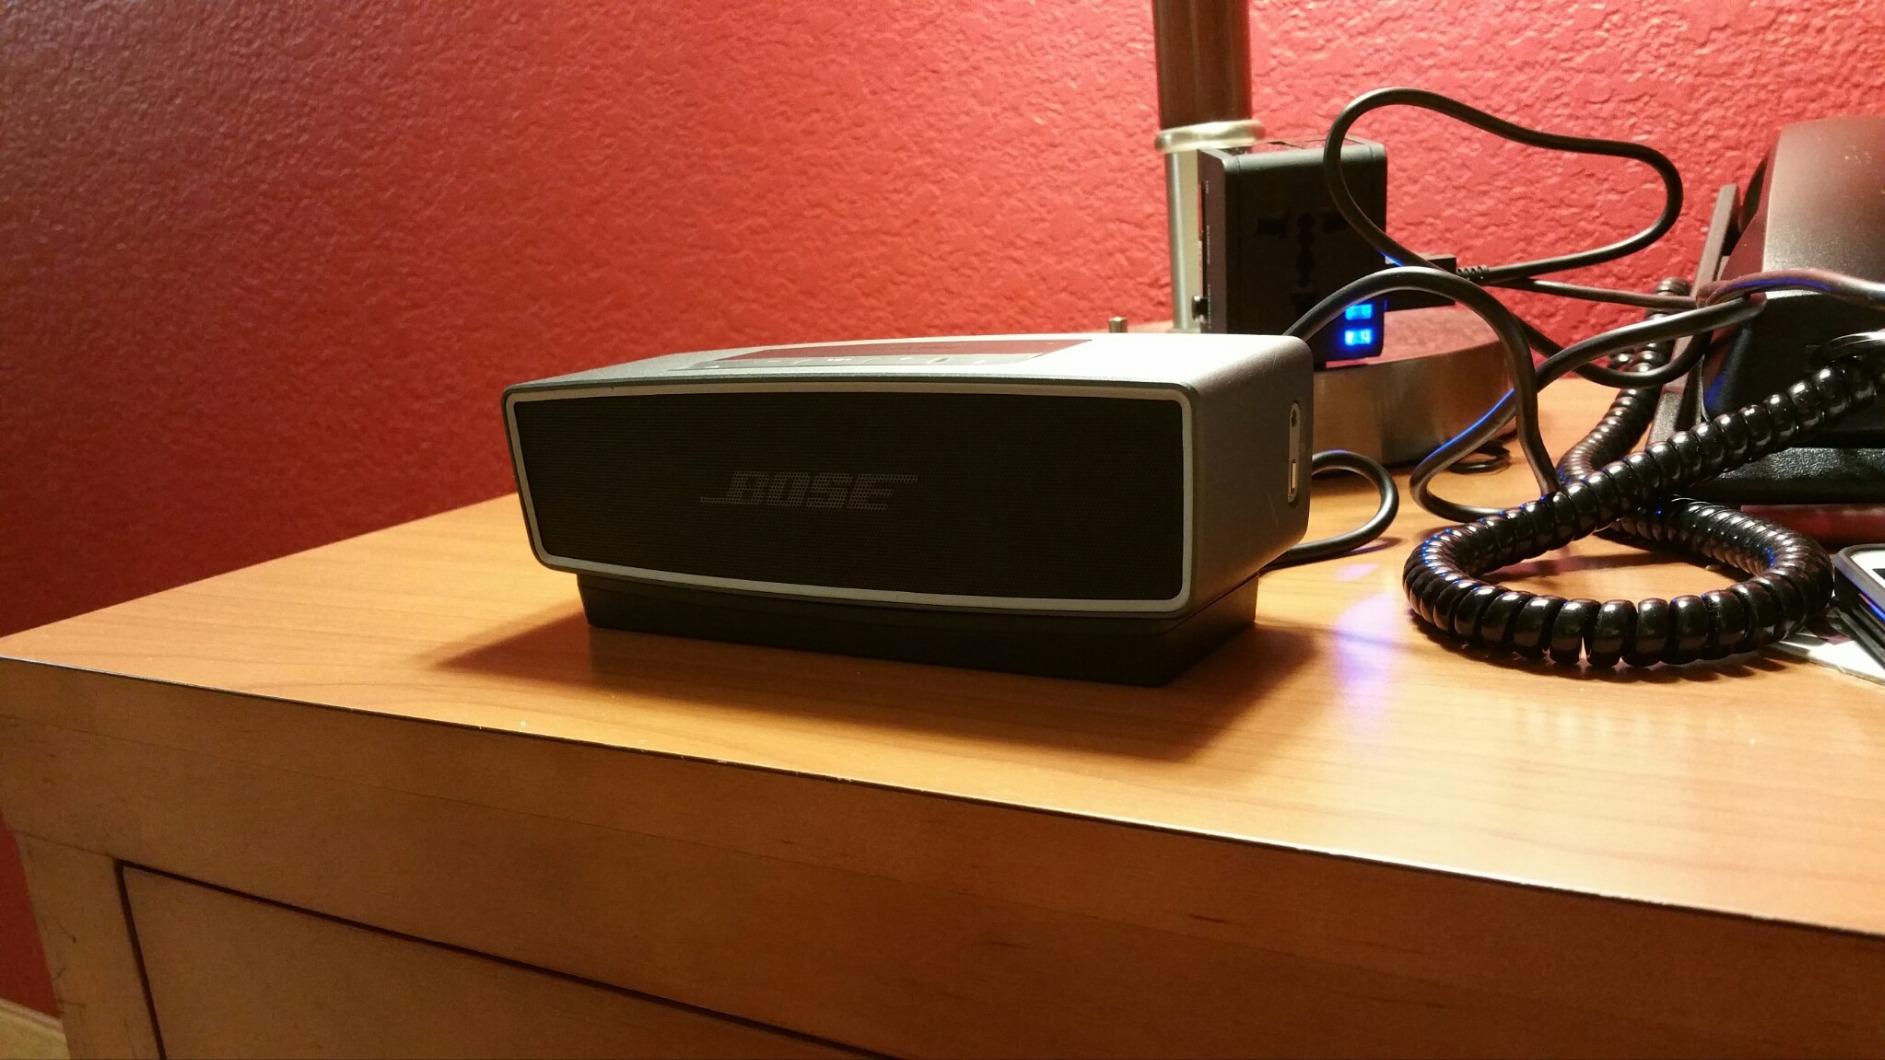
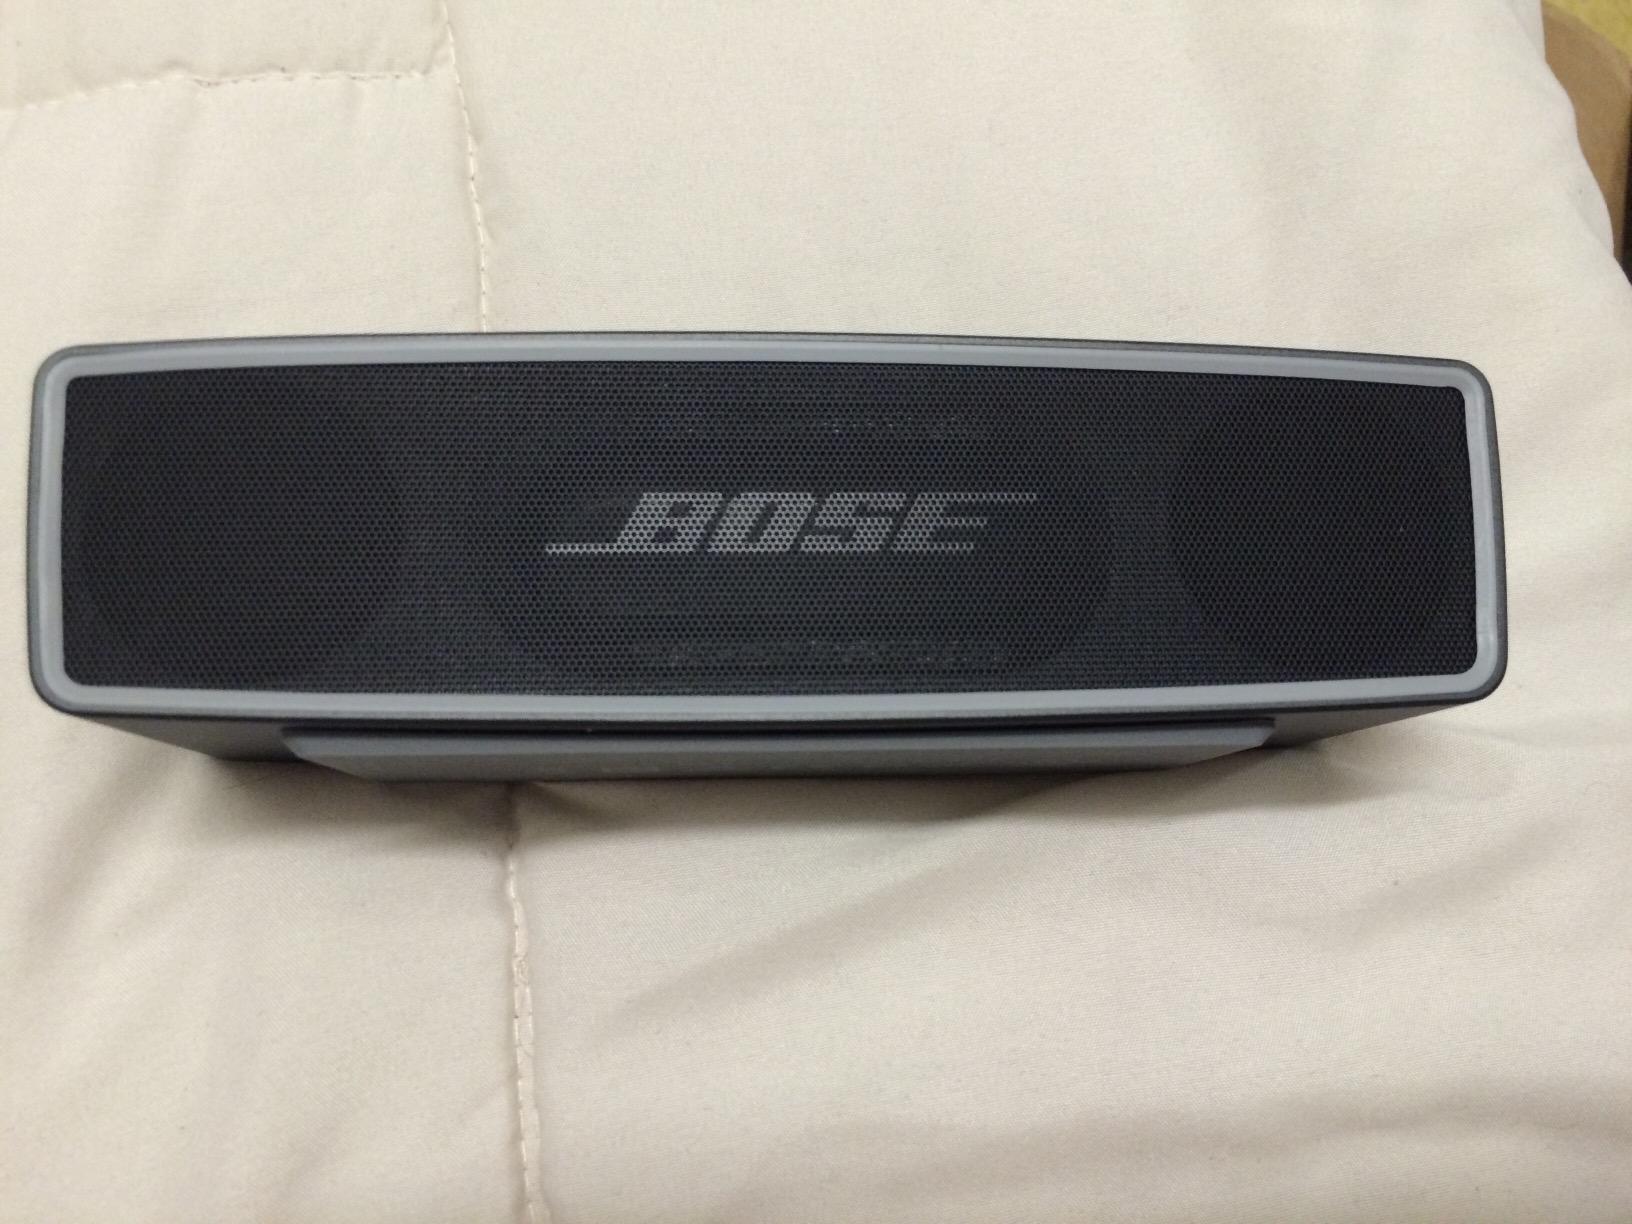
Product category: speaker
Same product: yes